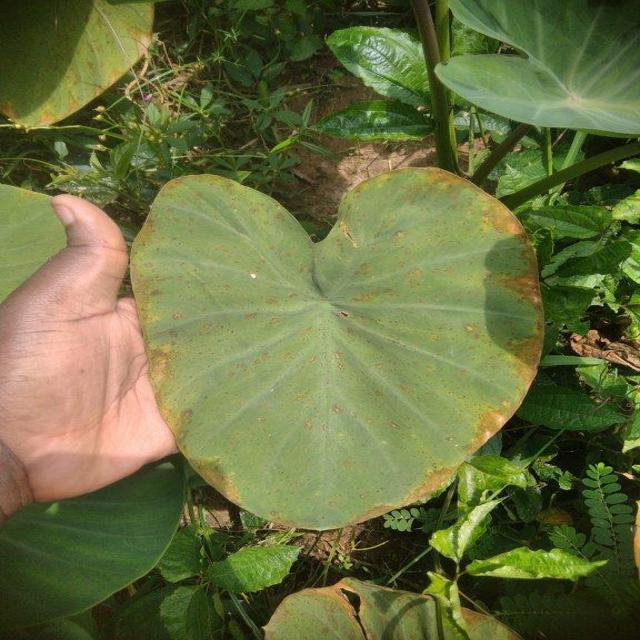
Label: Mid_Blight